Esopus Creek

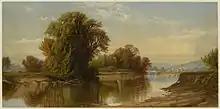
"Early Autumn on Esopus Creek" (circa 1861-1897), by Alfred Thompson Bricher

The Esopus trends to the south southeast over its next mile and a half to the mouth of the Little Beaver Kill at Beechford, where it leaves Shandaken and enters the town of Olive. The shores get more developed over the next as the stream turns south and reaches Boiceville, its largest settlement since Phoenicia, where NY 28A crosses it at Five Arches Bridge. After a large bend that takes it below in elevation, the Esopus enters Ashokan Reservoir, below Allaben, the end of the creek's upper section.